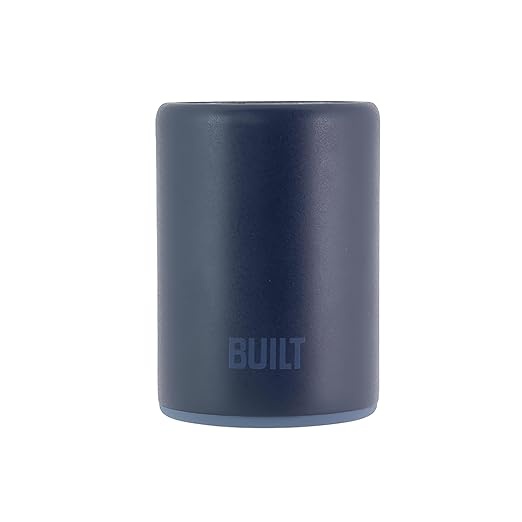
BUILT 12 Ounce Double Wall Stainless Steel K2 Can Chiller Atlantic Blue
About This INSULATED: double-walled, vacuum-sealed chiller slips over cans to keep drinks cold for up to 8 hours PATENT PENDING CONSTRUCTION: bottom features tabs to hold the can in place while drinking SECURE: soft footing keeps it stable on tables and won’t scratch surfaces DURABLE: food-safe stainless steel and rubber stand up to daily use SMART DESIGN: press on bottom of can through the opening in the bottom of the chiller to remove Overview Size : 12 ounce Brand : Built Color : Atlantic Blue Material : Metal Item Volume : 12 Fluid Ounces
Brand: Built
Category: Home & Garden > Kitchen & Dining > Food & Beverage Carriers > Drink Sleeves > Can & Bottle Sleeves